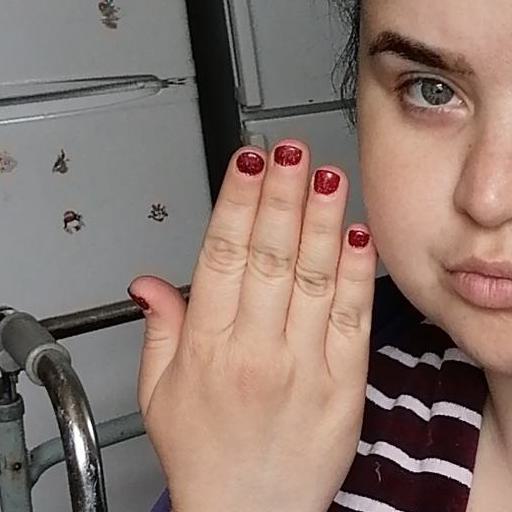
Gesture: stop_inverted